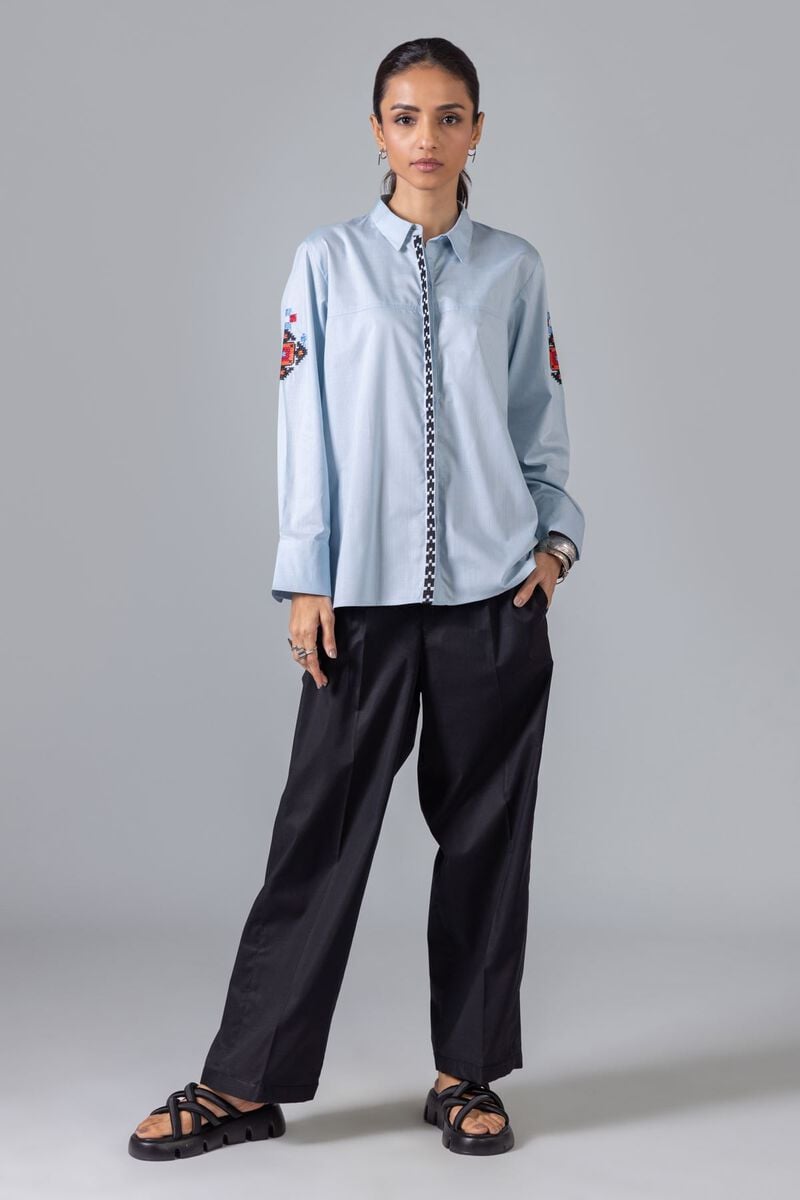
blue multi embroidered patch tee